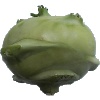
Label: kohlrabi